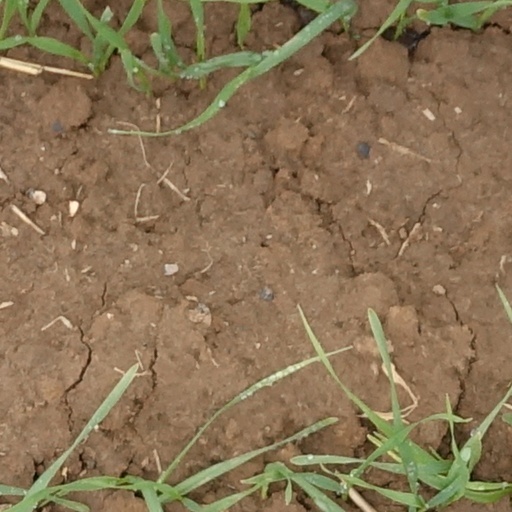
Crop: wheat